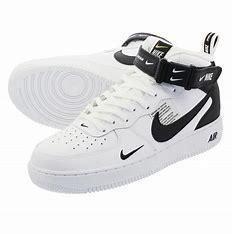
Brand: Nike
Model: Air Force 1 07 LV8